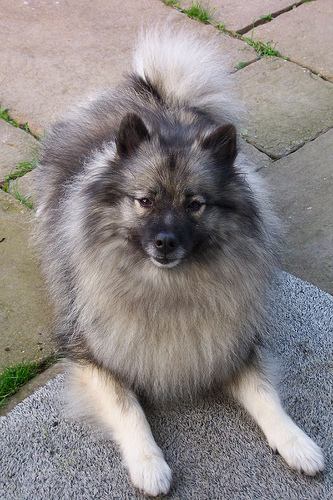
Animal: dog
Breed: keeshond